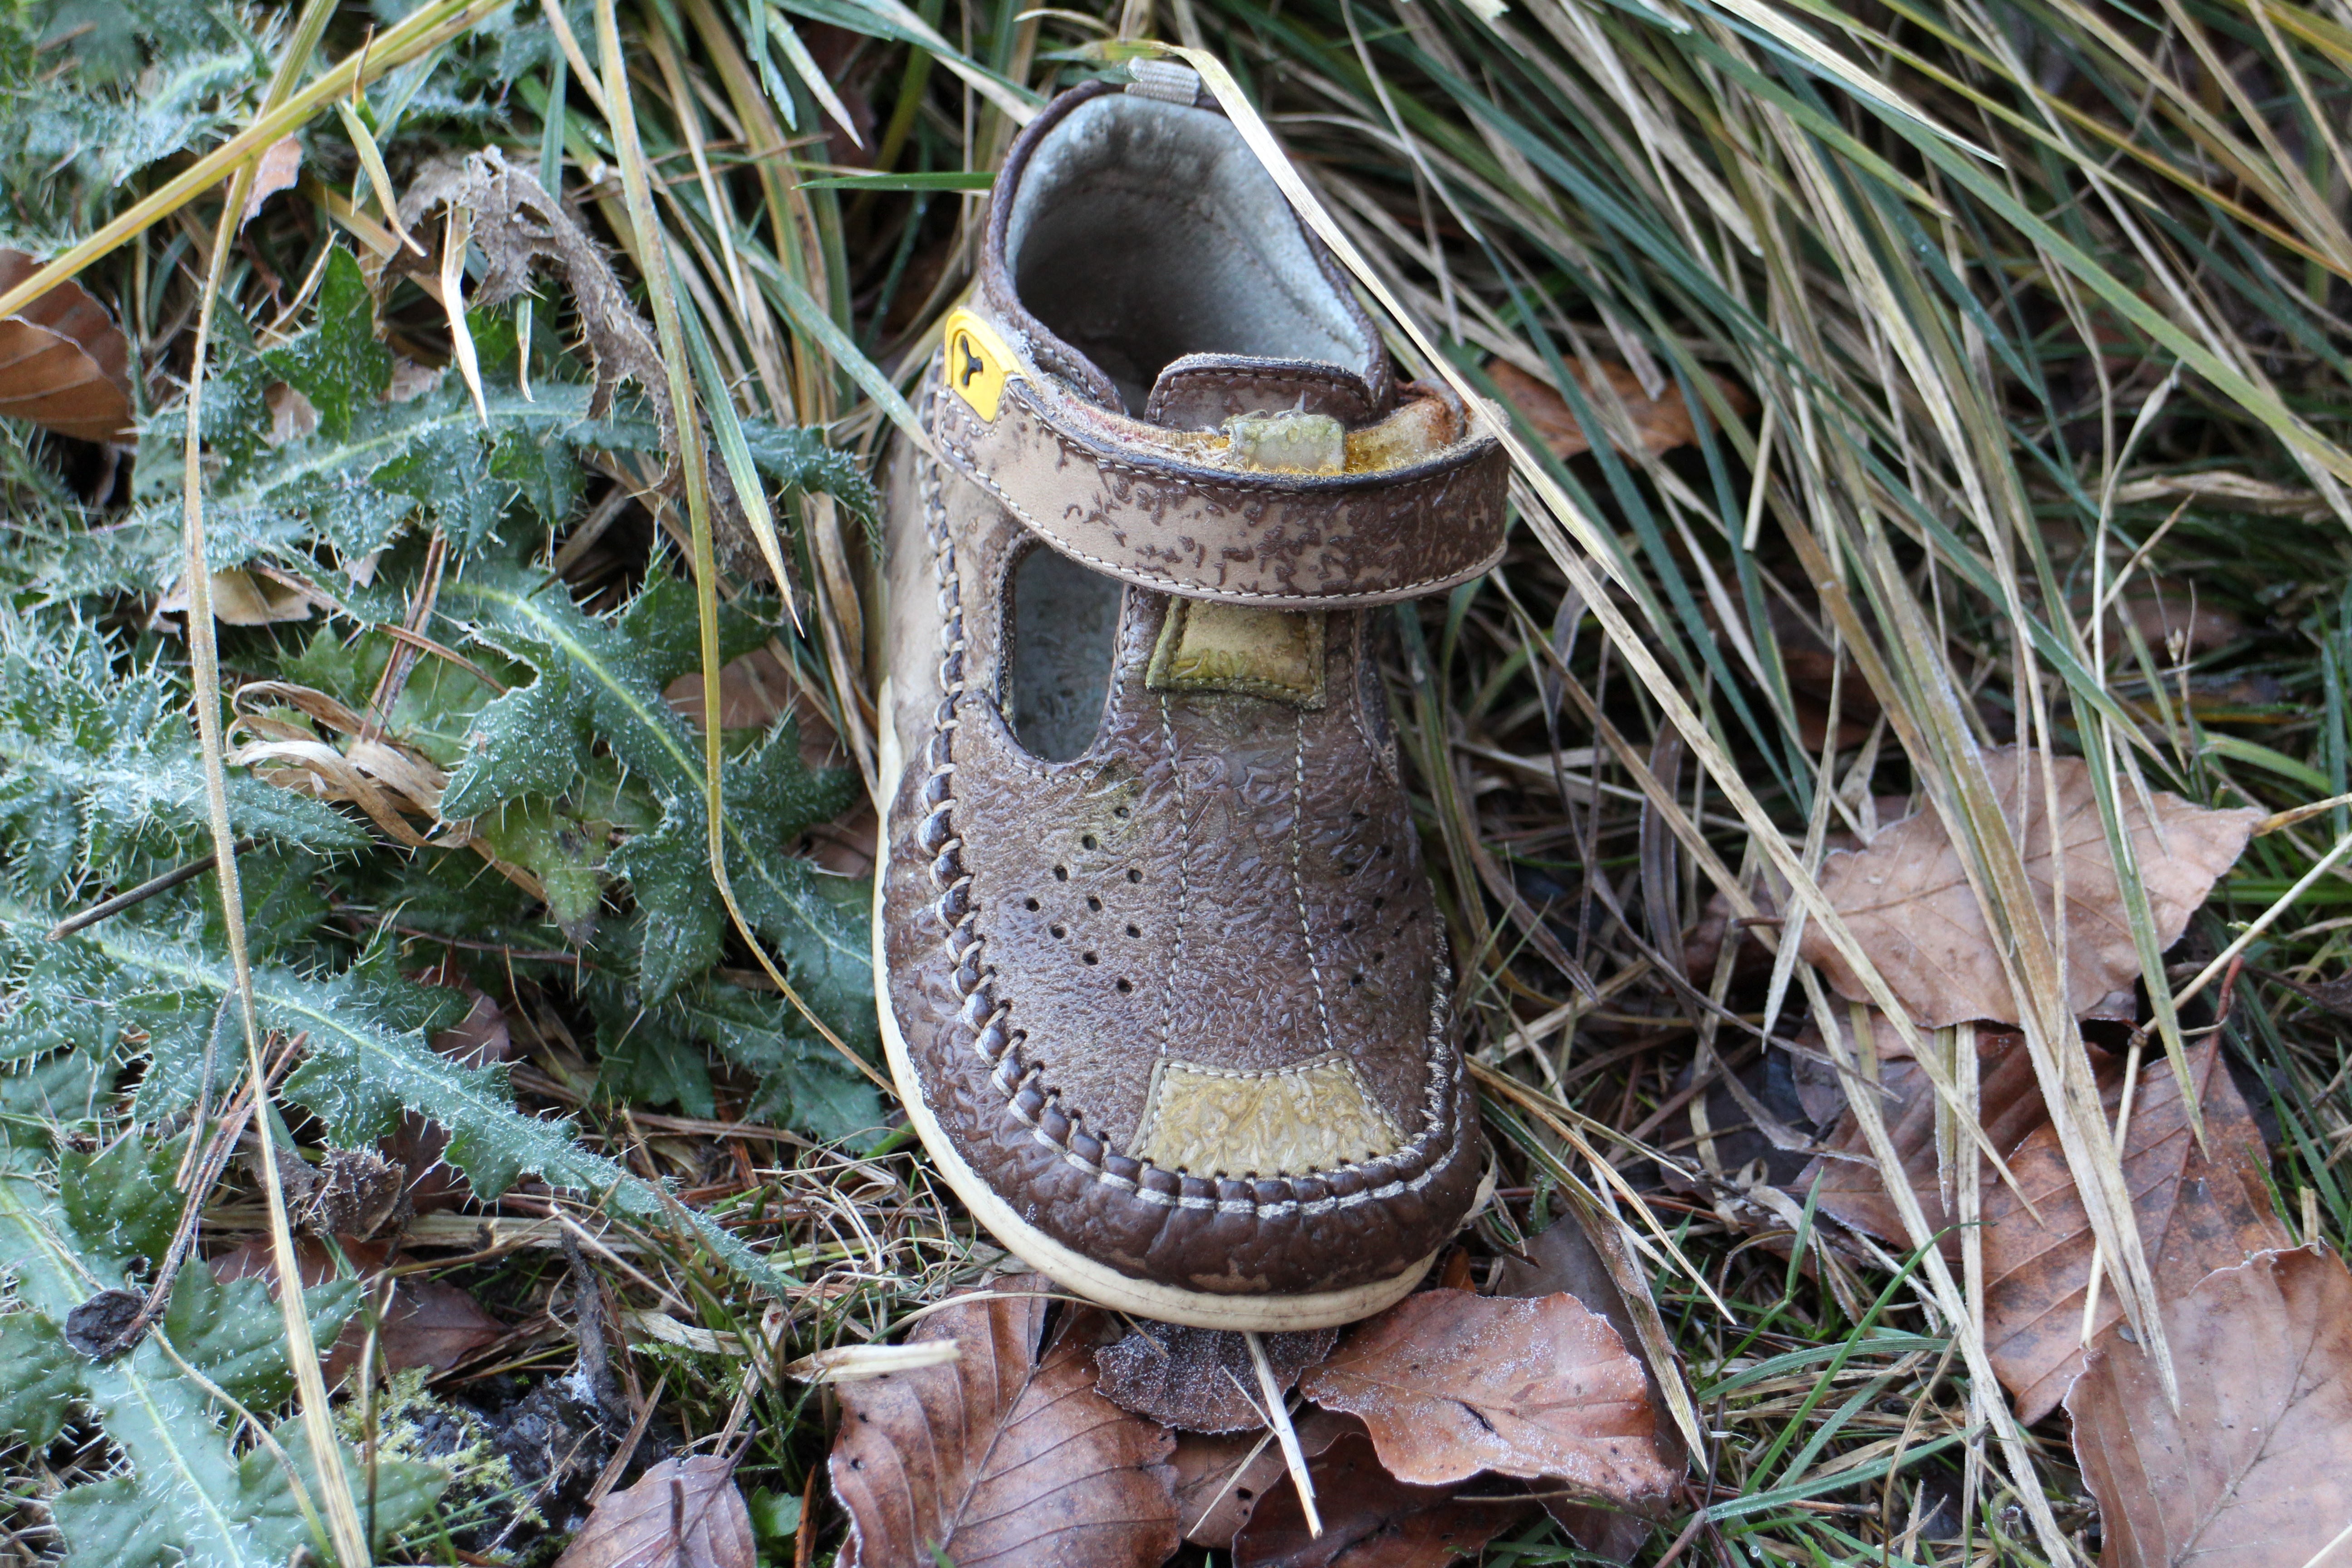
nature, forest, shoe, wildlife, foot, small, child, clothing, worn, footwear, lost, found, individually, leather shoes, adrift, children's shoe, penny bun